Garfield Goose and Friends

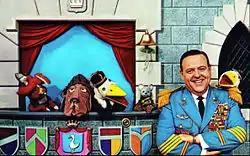
Romberg Rabbit, Beauregard Burnside III, Garfield Goose, Mackintosh Mouse, Frazier Thomas and Chris Goose on "Garfield Goose and Friends".

Garfield Goose and Friends is a children's television show produced by WGN-TV in Chicago, Illinois, United States, from 1955 to 1976. The show was known as "Garfield Goose and Friend" from 1952 to 1955 when it aired on WBKB and WBBM-TV. It was the longest running puppet show on television until "Sesame Street" broke that record. The host of the show was Frazier Thomas, who did all of the talking. The show centered on a clacking goose puppet named Garfield Goose, who considered himself "King of the United States." There were many other puppet characters such as Romberg Rabbit, Macintosh Mouse, Chris Goose (Garfield's nephew who was born on Christmas, hence "Christmas Goose") and a sleepy bloodhound called Beauregard Burnside III (whose name happened to be a mix of two American Civil War generals). The show used a "Little Theater Screen", upon which the camera would zoom before cartoons such as Total Television, "The Funny Company", "Clutch Cargo", "The Pink Panther", Jay Ward, Hanna-Barbera, "Space Angel" and "The Mighty Hercules" were broadcast.